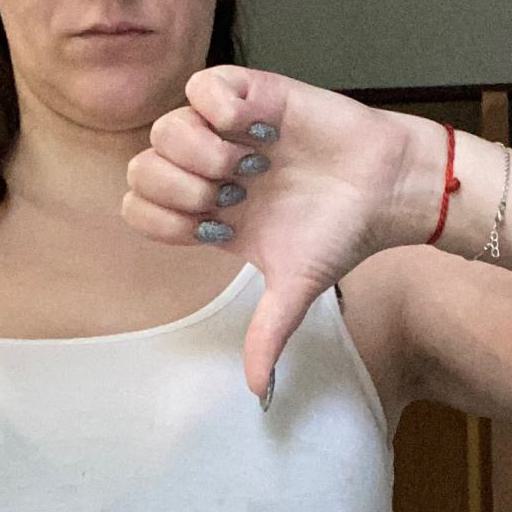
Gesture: dislike